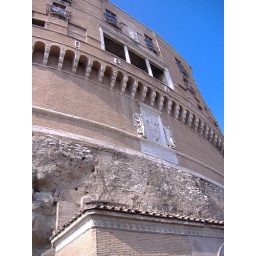
I'm loving the blue sky in this picture....and people wonder why I loved Italy so much!